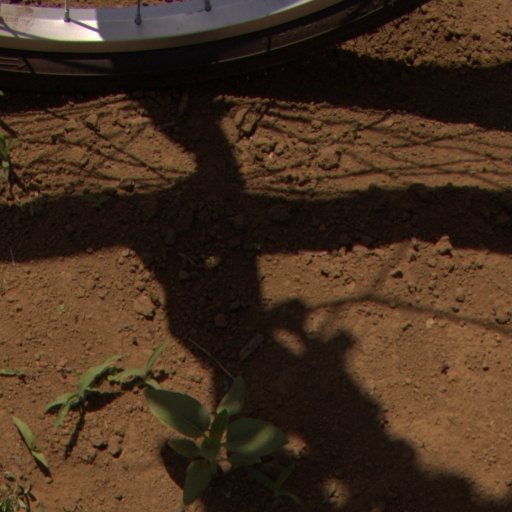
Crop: Jerusalem artichoke